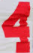
Number: 4